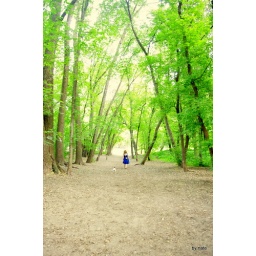
Wandering toward the river at a dog park in south Minneapolis.